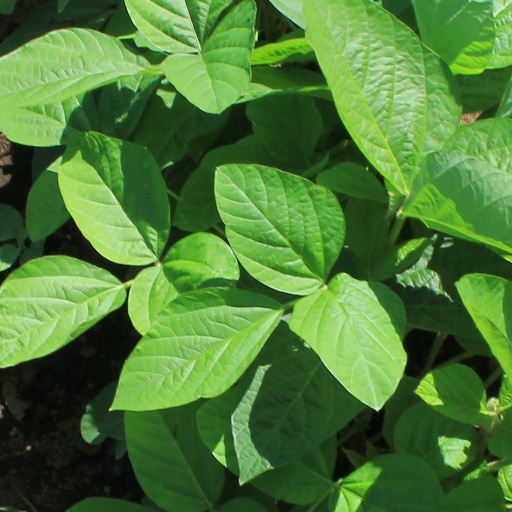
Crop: soybean